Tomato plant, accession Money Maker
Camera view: horizontal (90 deg, fisheye); turntable rotation: 270 degrees
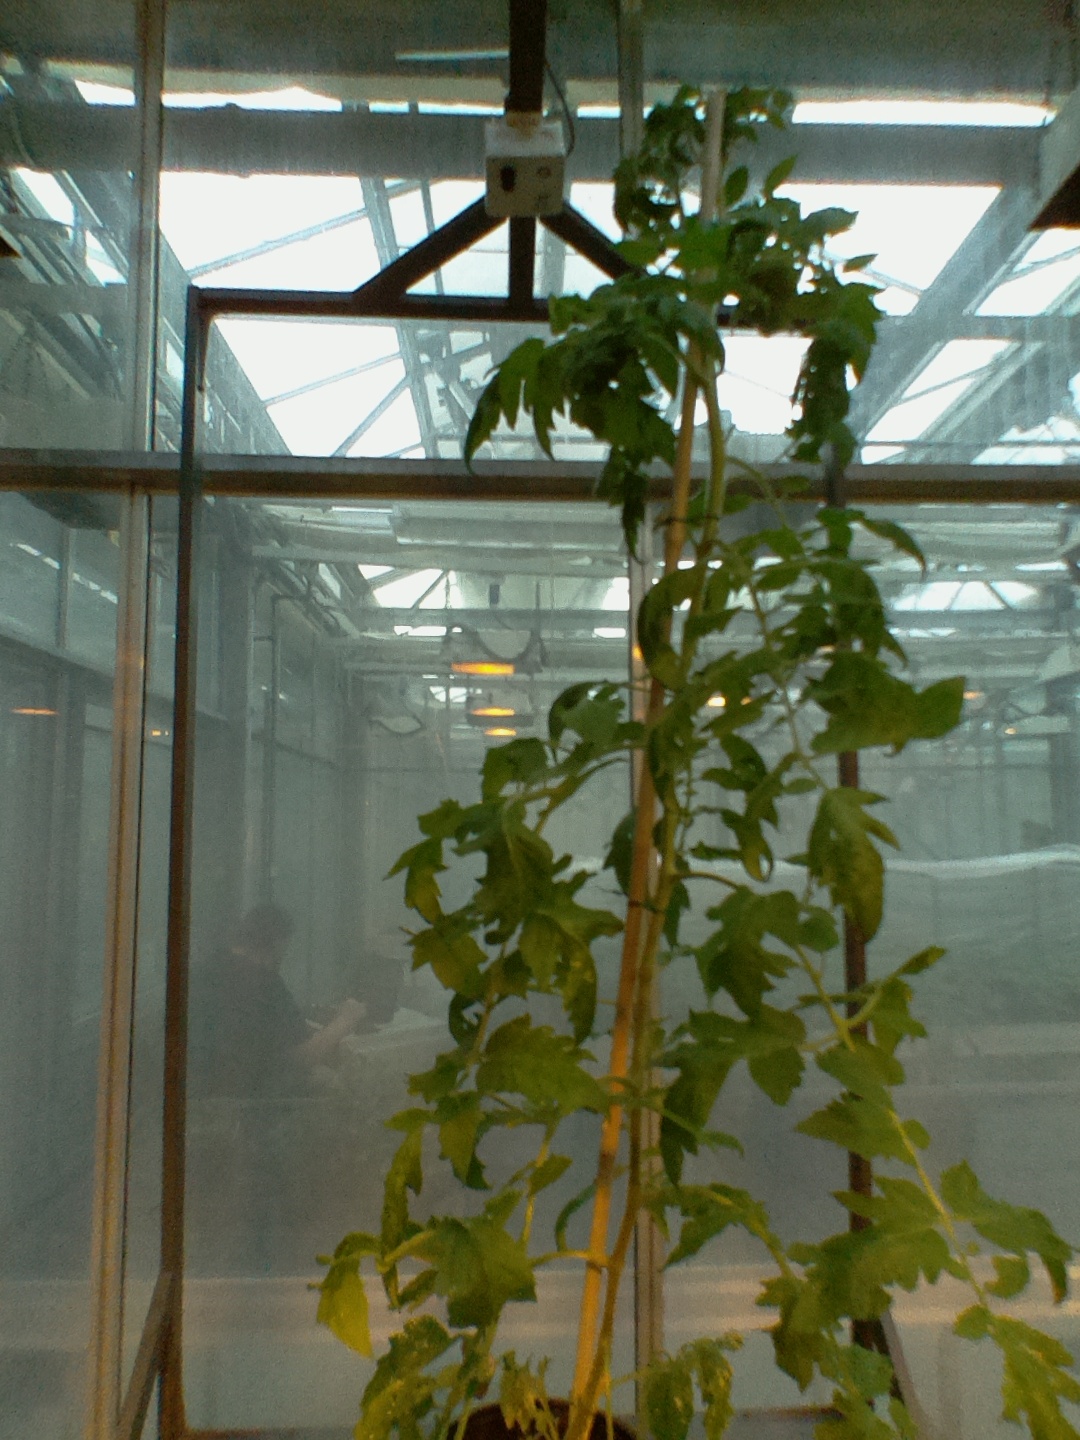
BBCH growth stage 60: First flowers open